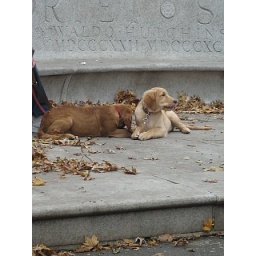
Walking through Central Park and saw these to beautiful dogs sitting with their owner watching the day go by